Ho Chi Minh Mausoleum

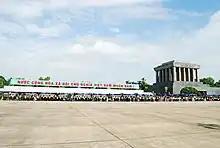
People lining up to visit the mausoleum

At the top of the mausoleum is the inscription "President Ho Chi Minh" in dark red jade stone from Cao Bằng. The mausoleum's door is made from precious wood from the Central Highlands. The front hall is adorned with pink-veined marble, providing a backdrop for the inscription "Nothing is more precious than Independence and Freedom" and Ho Chi Minh's signature inlaid in gold. The 200 doors within the mausoleum are crafted from precious wood sent by the people of the Southern region, Central Highlands, Quảng Nam - Da Nang, and Trường Sơn Soldiers, and made by the carpentry artisans from Nam Ha, Hà Bắc, and Nghệ An. The lawn in front of the mausoleum consists of 18,000 m of ginger grass, a native grass from the South, planted by artisan Nguyen Van Hoa. The entrance door to the chamber housing the body was made by two artisans from Gia Hoa village. Flanking the main door are two frangipani trees. In front and behind the mausoleum, 79 cycad trees are planted, symbolizing Ho Chi Minh's 79 years of age. To the south and north sides of the mausoleum are two rows of bamboo, a symbol of Vietnam. Two soldiers always stand guard at the entrance, changing every hour.